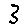
Label: 3